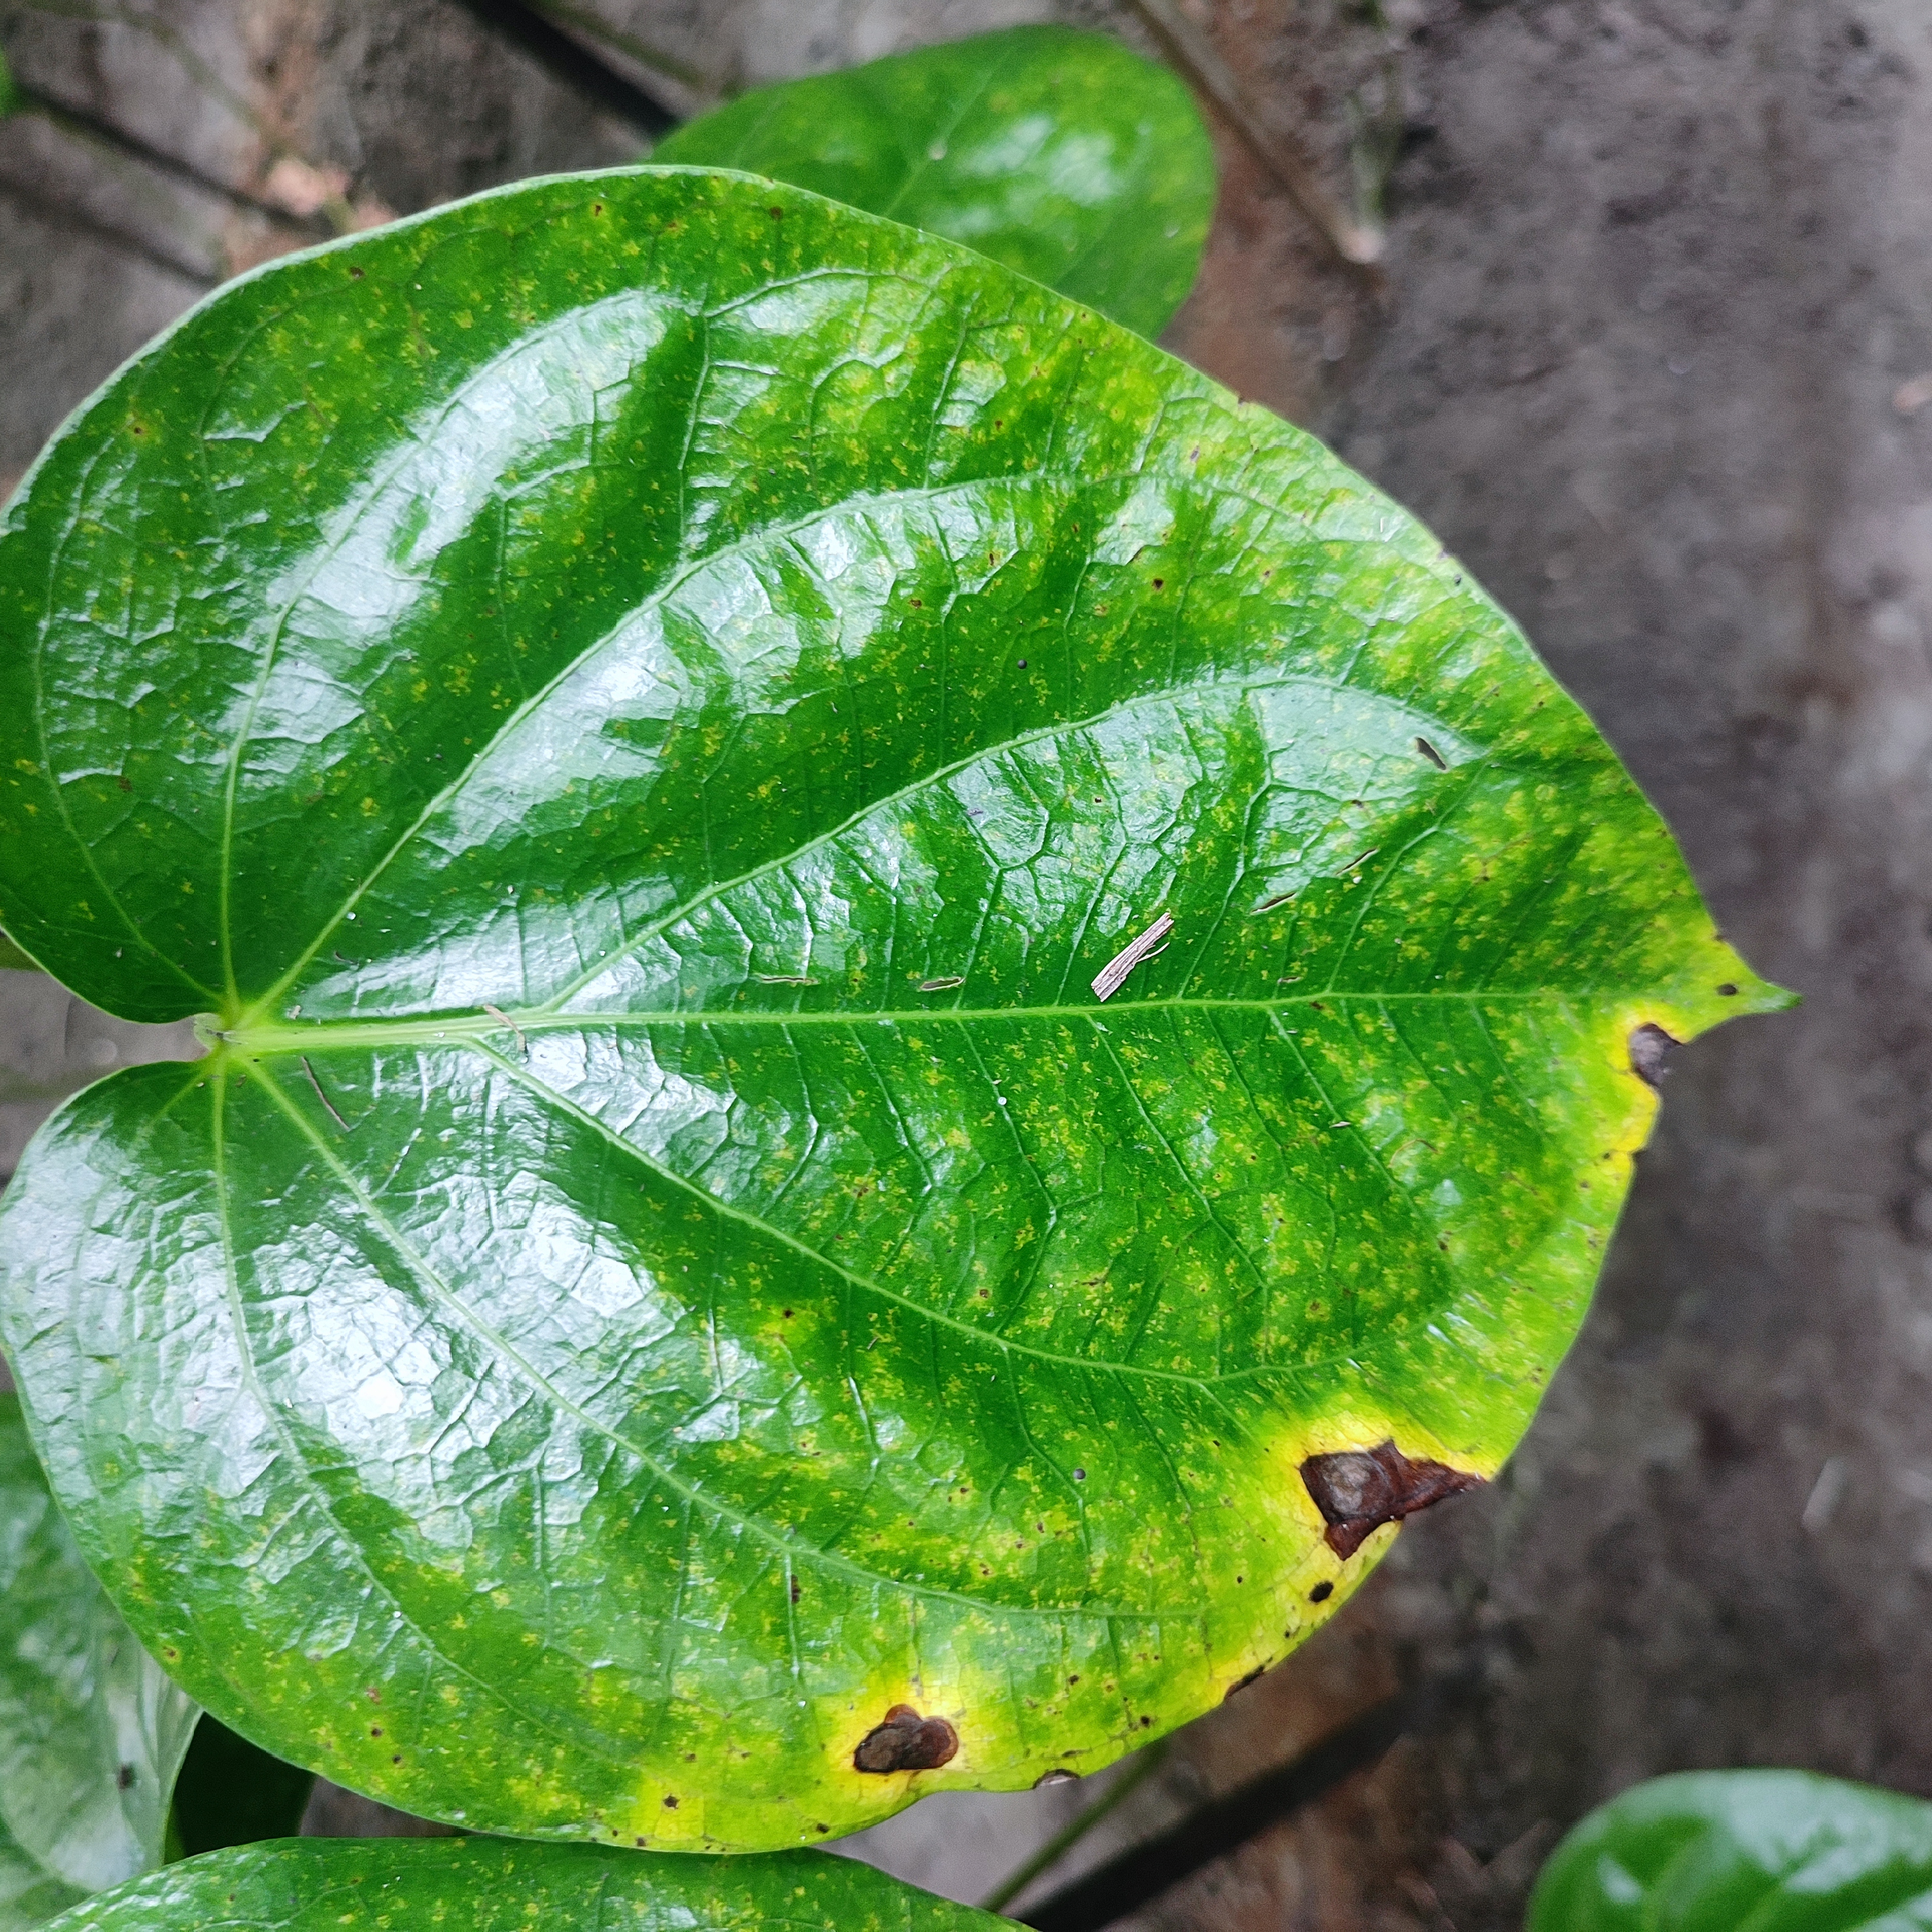
Label: Bacterial_Leaf_Disease